Bay leaf

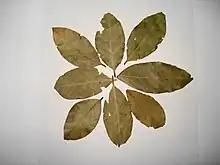
Bay laurel leaves ("Laurus nobilis")

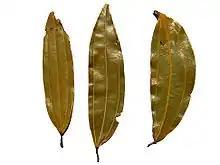
Indian bay leaf "Cinnamomum tamala"

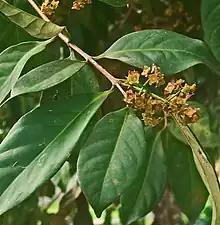
Indonesian bay leaf "Syzygium polyanthum"

The bay leaf is an aromatic leaf commonly used as a herb in cooking. It can be used whole, either dried or fresh, in which case it is removed from the dish before consumption, or less commonly used in ground form. The flavour that a bay leaf imparts to a dish has not been universally agreed upon, but many agree it is a subtle addition.